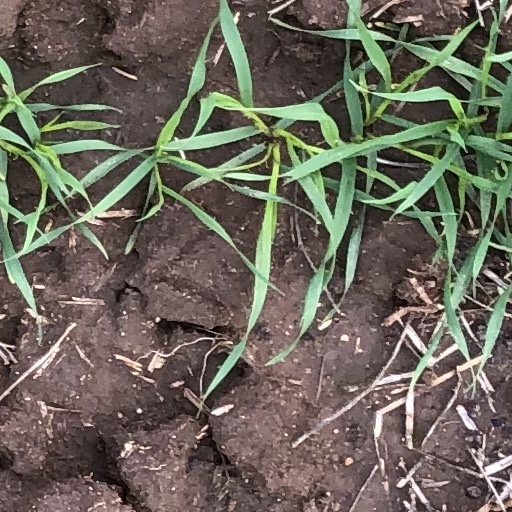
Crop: wheat